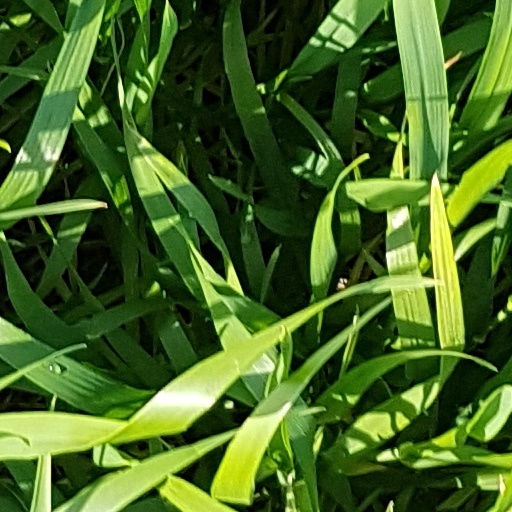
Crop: wheat